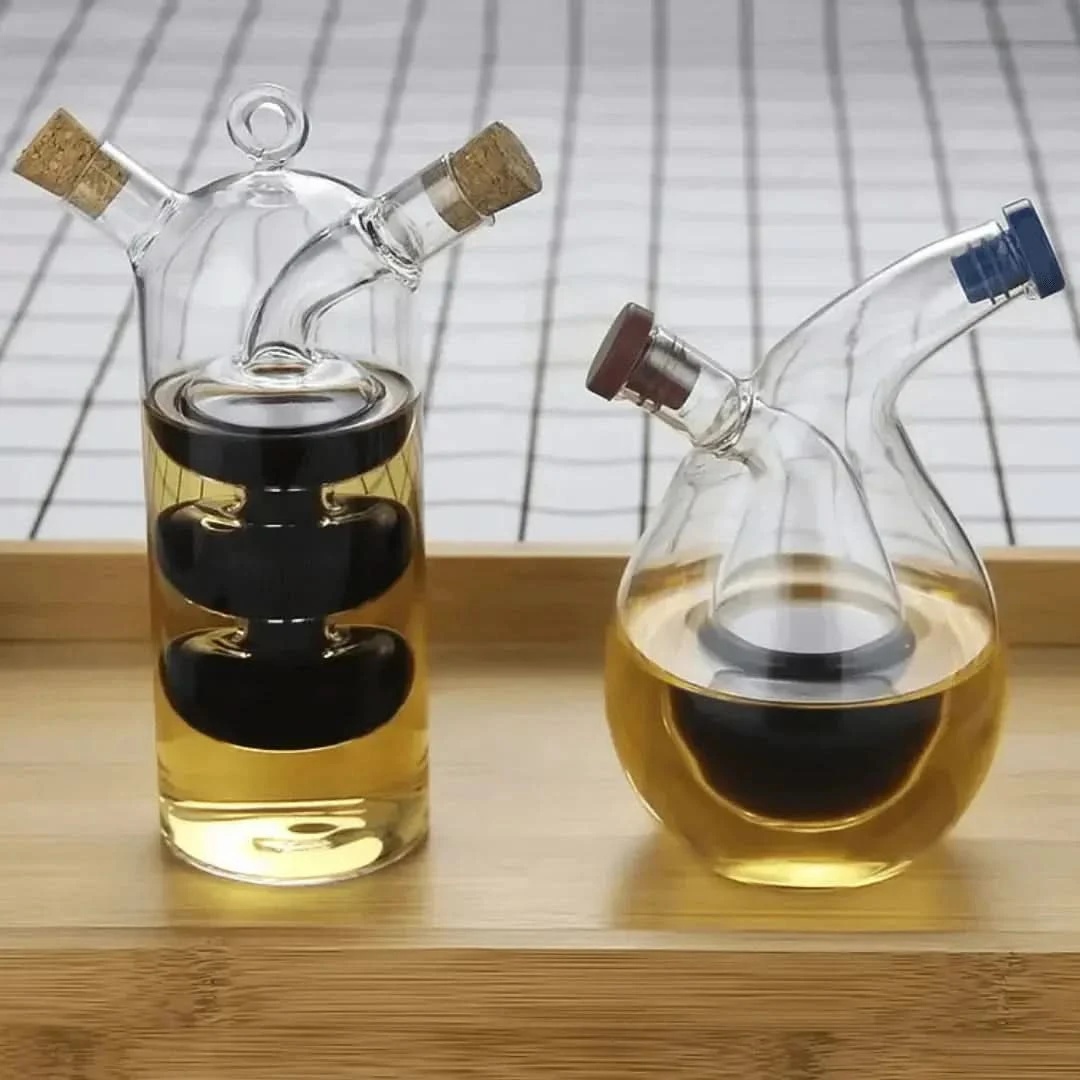
Double Glass Oil & Vinegar Dispenser Bottle
Brand: Twilight & Co
Serve in Style with Elegance Elevate your kitchen and dining experience with this double glass oil and vinegar dispenser. Designed for both storage and serving, it combines functionality with a sleek, elegant design. Enjoy precise, drip-free pouring while keeping your favorite condiments always within reach. Features: Dual compartments – store oil and vinegar in a single stylish bottle Drip-free spouts – precise pouring without mess Durable glass – preserves flavors and maintains clarity over time Versatile use – perfect for cooking, salads, marinades, and table service Specifications: Material: Glass Compartments: 2 separate bottles in one Usage: Oil and vinegar dispensing Bring a touch of sophistication and practicality to your kitchen with this elegant, easy-to-use oil and vinegar dispenser.
Category: Home & Garden > Kitchen & Dining > Kitchen Tools & Utensils > Oil & Vinegar Dispensers